Sky position (RA, Dec in degrees): 169.47, 28.098
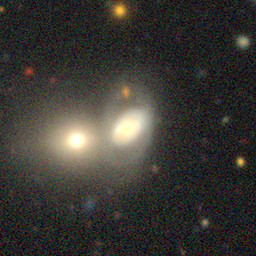
Galaxy morphology: Merging Galaxies